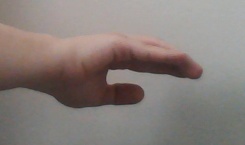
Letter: jeem